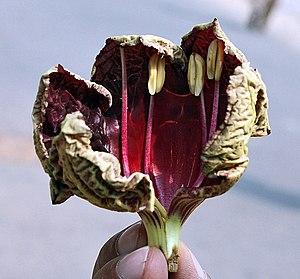
L’arbre à saucisses ou saucissonnier est un arbre réputé originaire du Sénégal que l'on trouve en Tanzanie, au Mozambique, en Ouganda, dans les zones humides de l'ouest du Kenya, dans celles de la Zambie et du Zimbabwe ainsi qu'au Botswana et jusqu'au nord de l'Afrique du Sud où les afrikaners le nomment worsboom.